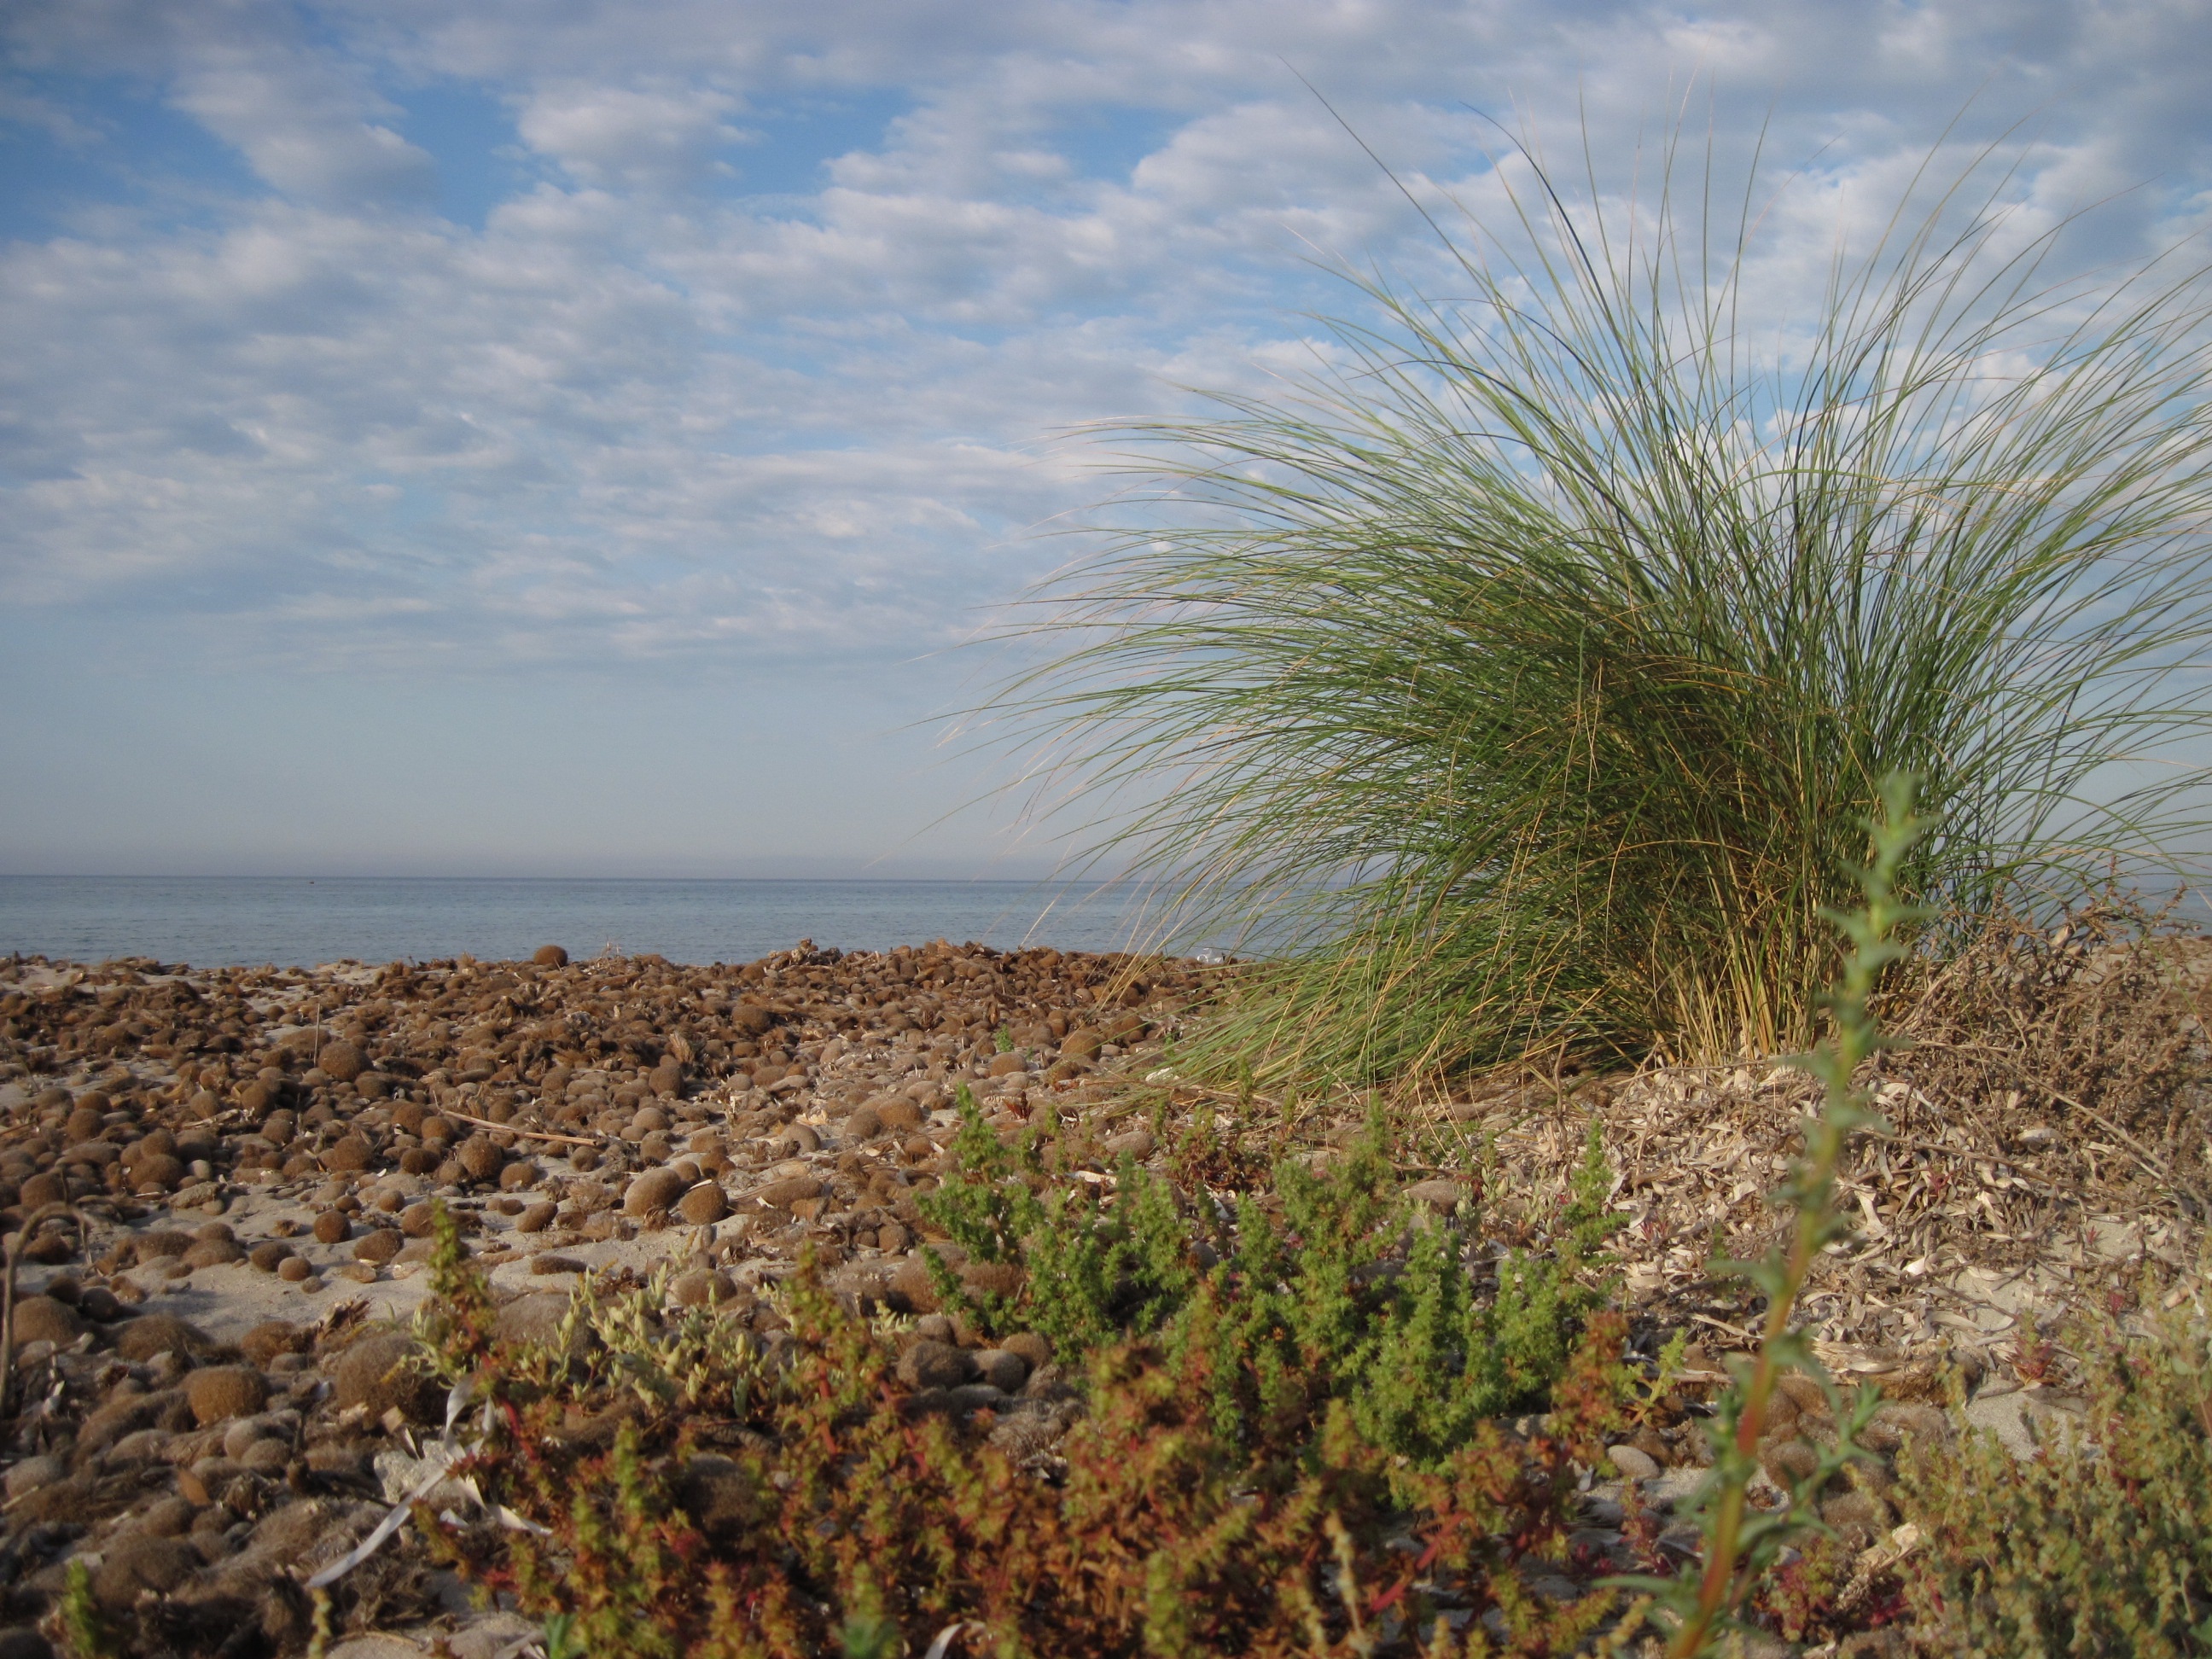
beach, landscape, sea, coast, tree, water, nature, grass, sand, rock, ocean, horizon, marsh, plant, sky, prairie, hill, dune, shore, flower, wind, summer, cliff, terrain, flora, dry grass, bank, wetland, habitat, ecosystem, sicily, grasses, dune grass, natural environment, aeolian landform, grass family, arecales